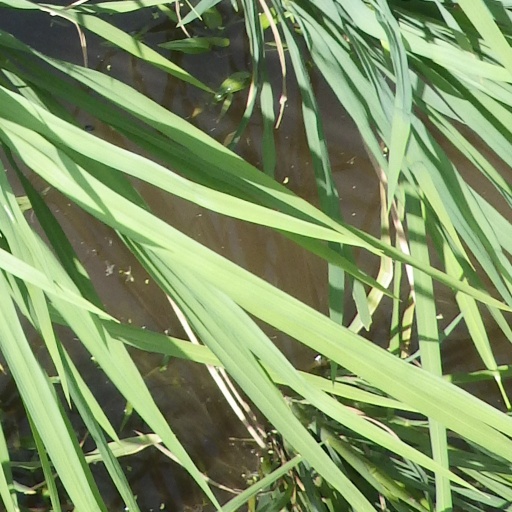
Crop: rice